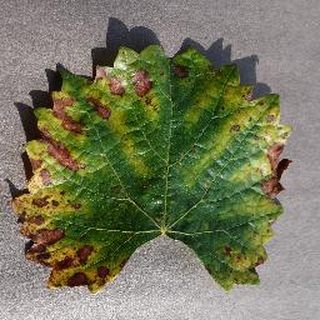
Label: grape_esca_black_measles